Ohio State Route 208

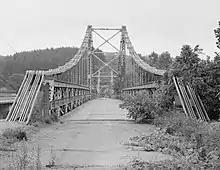
The historic Dresden Suspension Bridge once carried SR 208 over the Muskingum River.

Designated during the early years of the Ohio State Highway system, specifically in 1924, State Route 208 maintains the same Dresden-to-Adamsville routing today that it did when it debuted. No significant changes have taken place to the highway itself since its inception, only the designation of the highways at its endpoints. What is now State Route 60 at State Route 208's western terminus was known as State Route 77 in 1924, and what is now State Route 93 at the eastern terminus of State Route 208 was originally designated as State Route 75. The entire route was paved in 1950.